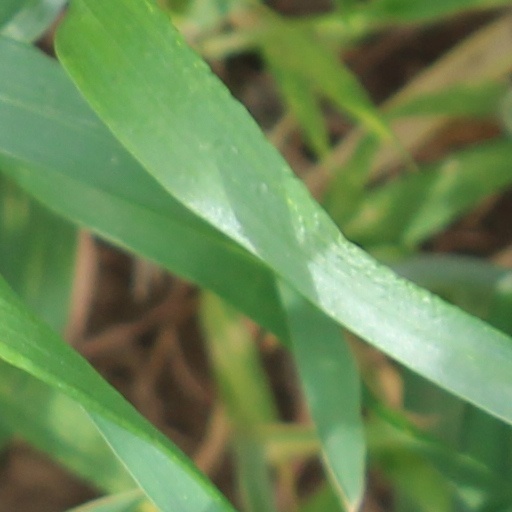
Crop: wheat